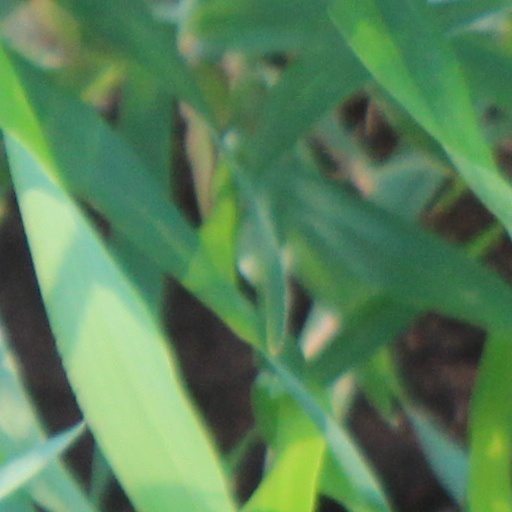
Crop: wheat